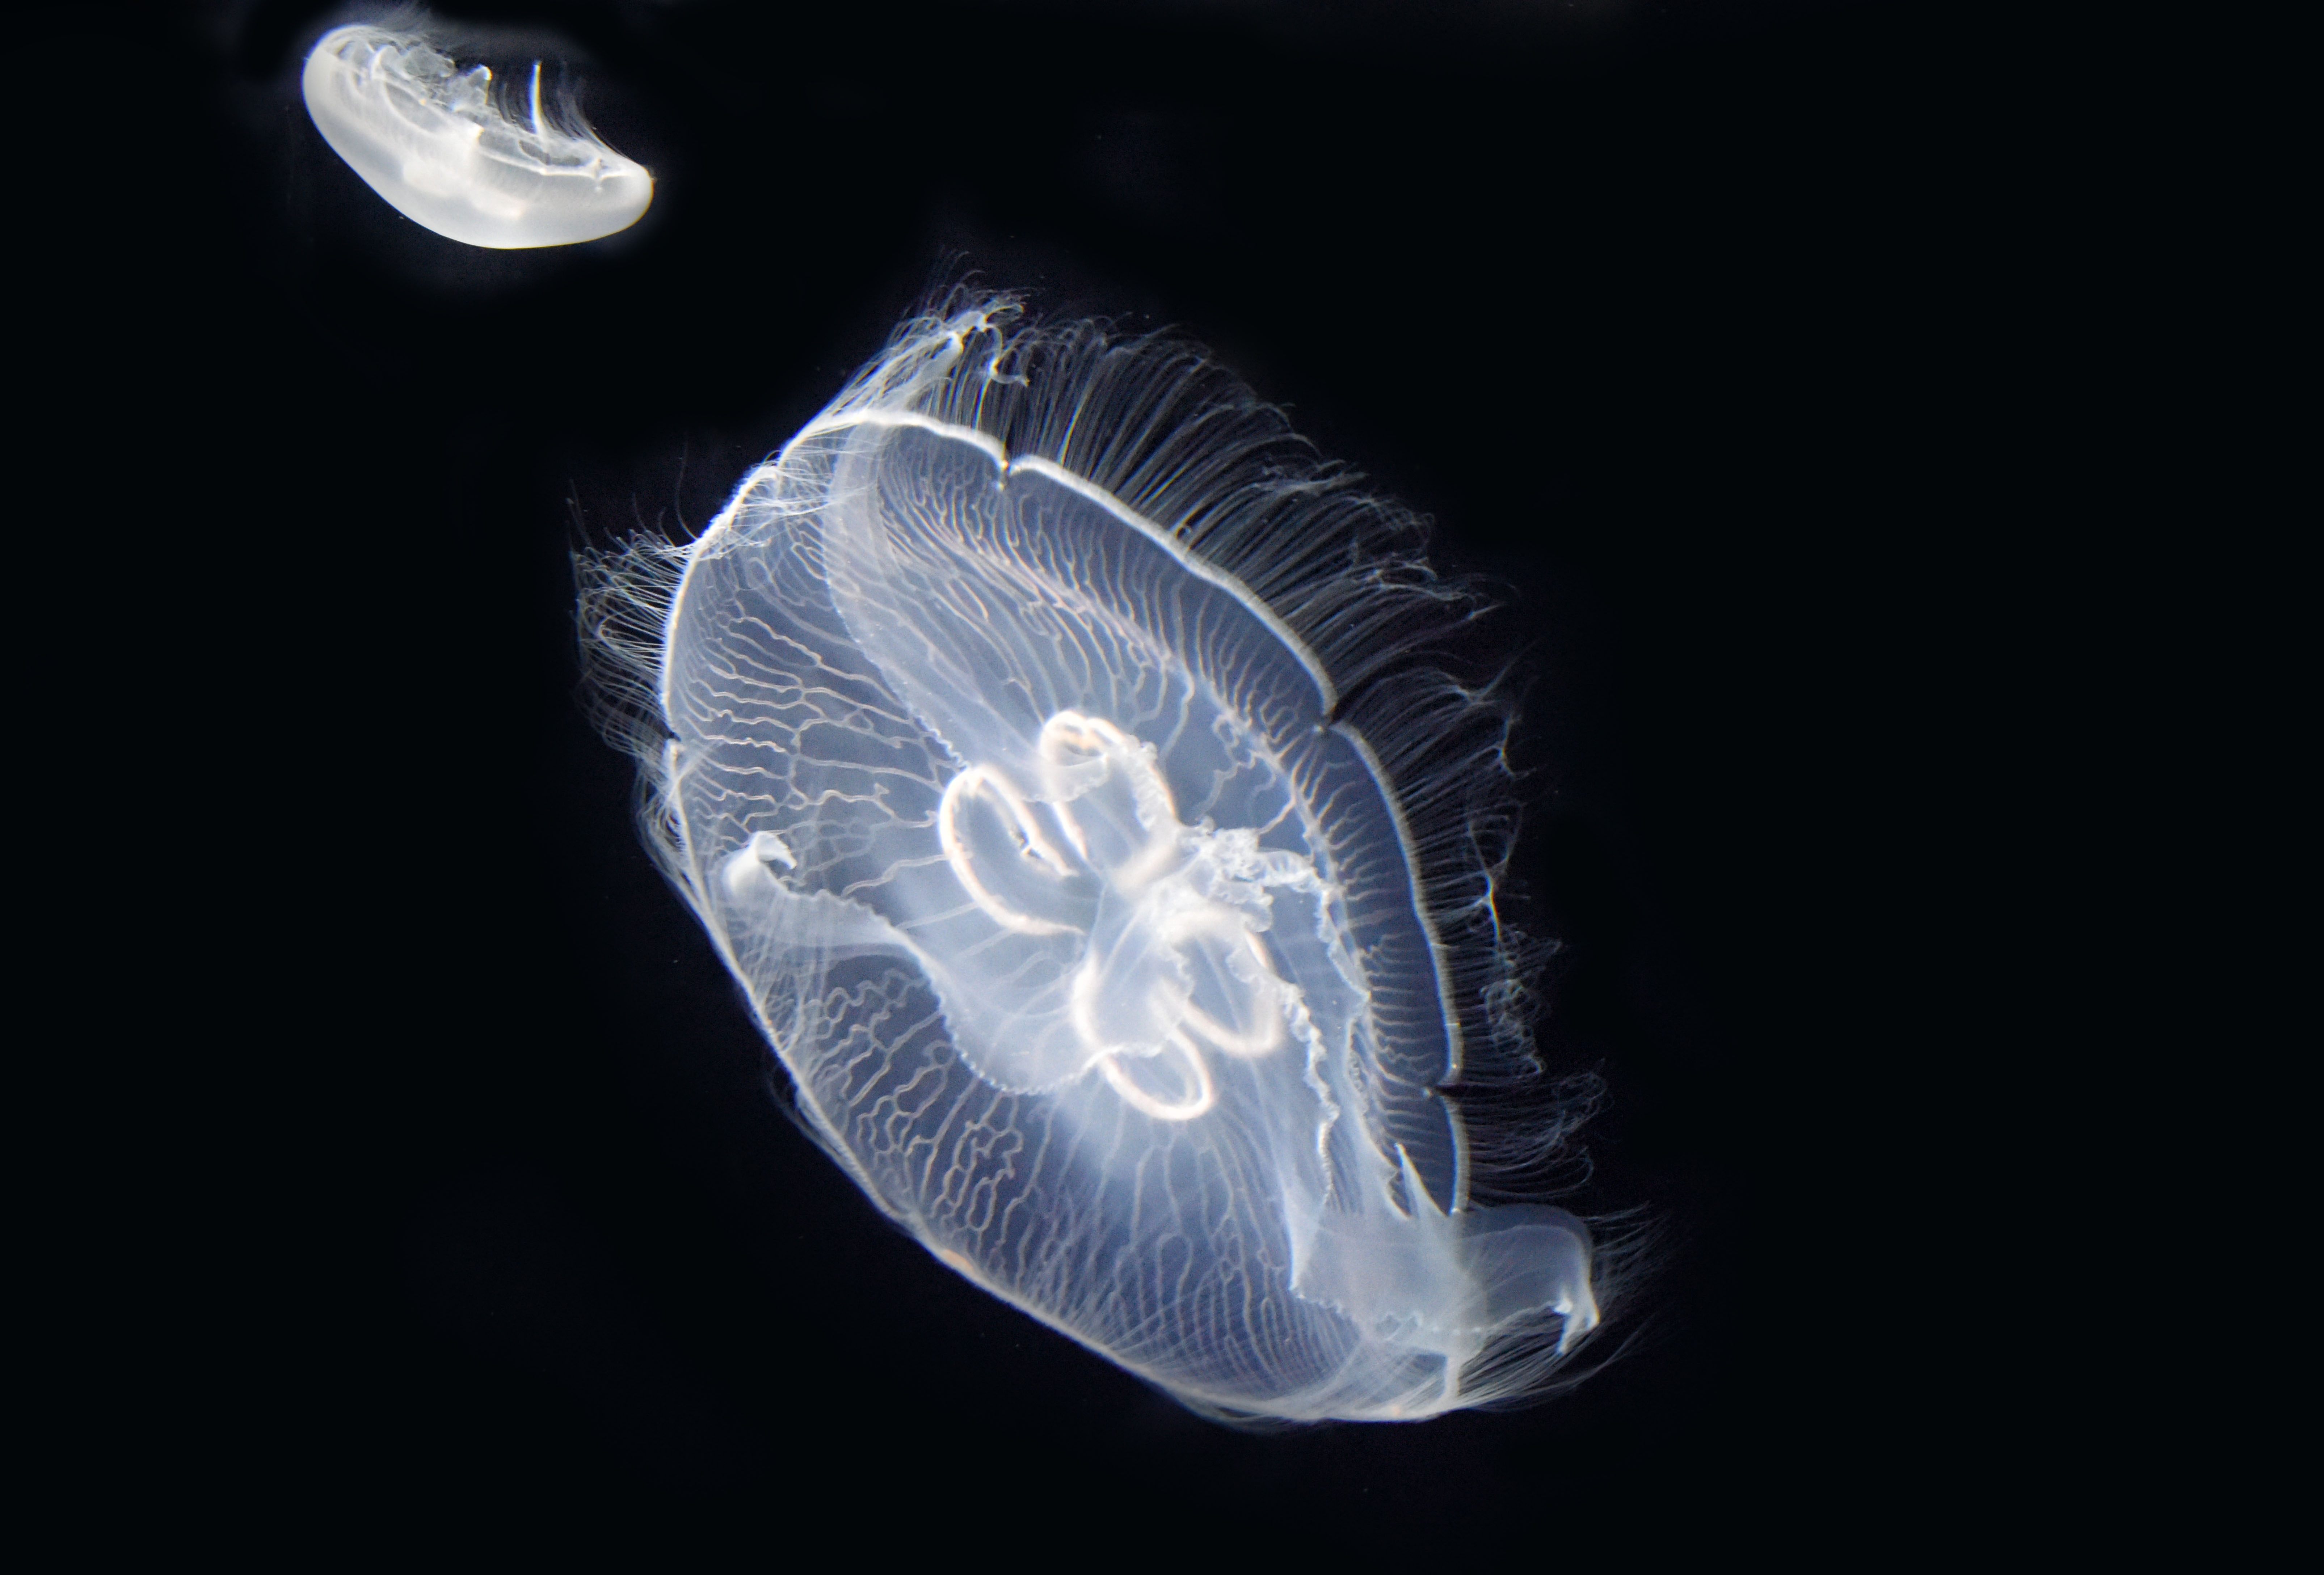
sea, water, ocean, light, biology, jellyfish, movement, invertebrate, cnidaria, organ, macro photography, organism, marine animal, seabed, cnidarians, marine invertebrates, urticant